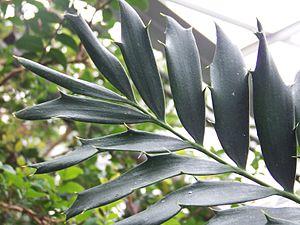
Encephalartos ferox est une espèce de plantes appartenant à la famille des Zamiaceae. On trouve cette plante épineuse naturellement sur la côte sud-orientale de l'Afrique où elle est consommée, mais elle est cultivée aussi ailleurs, comme plante ornementale dans les régions suffisamment chaudes.